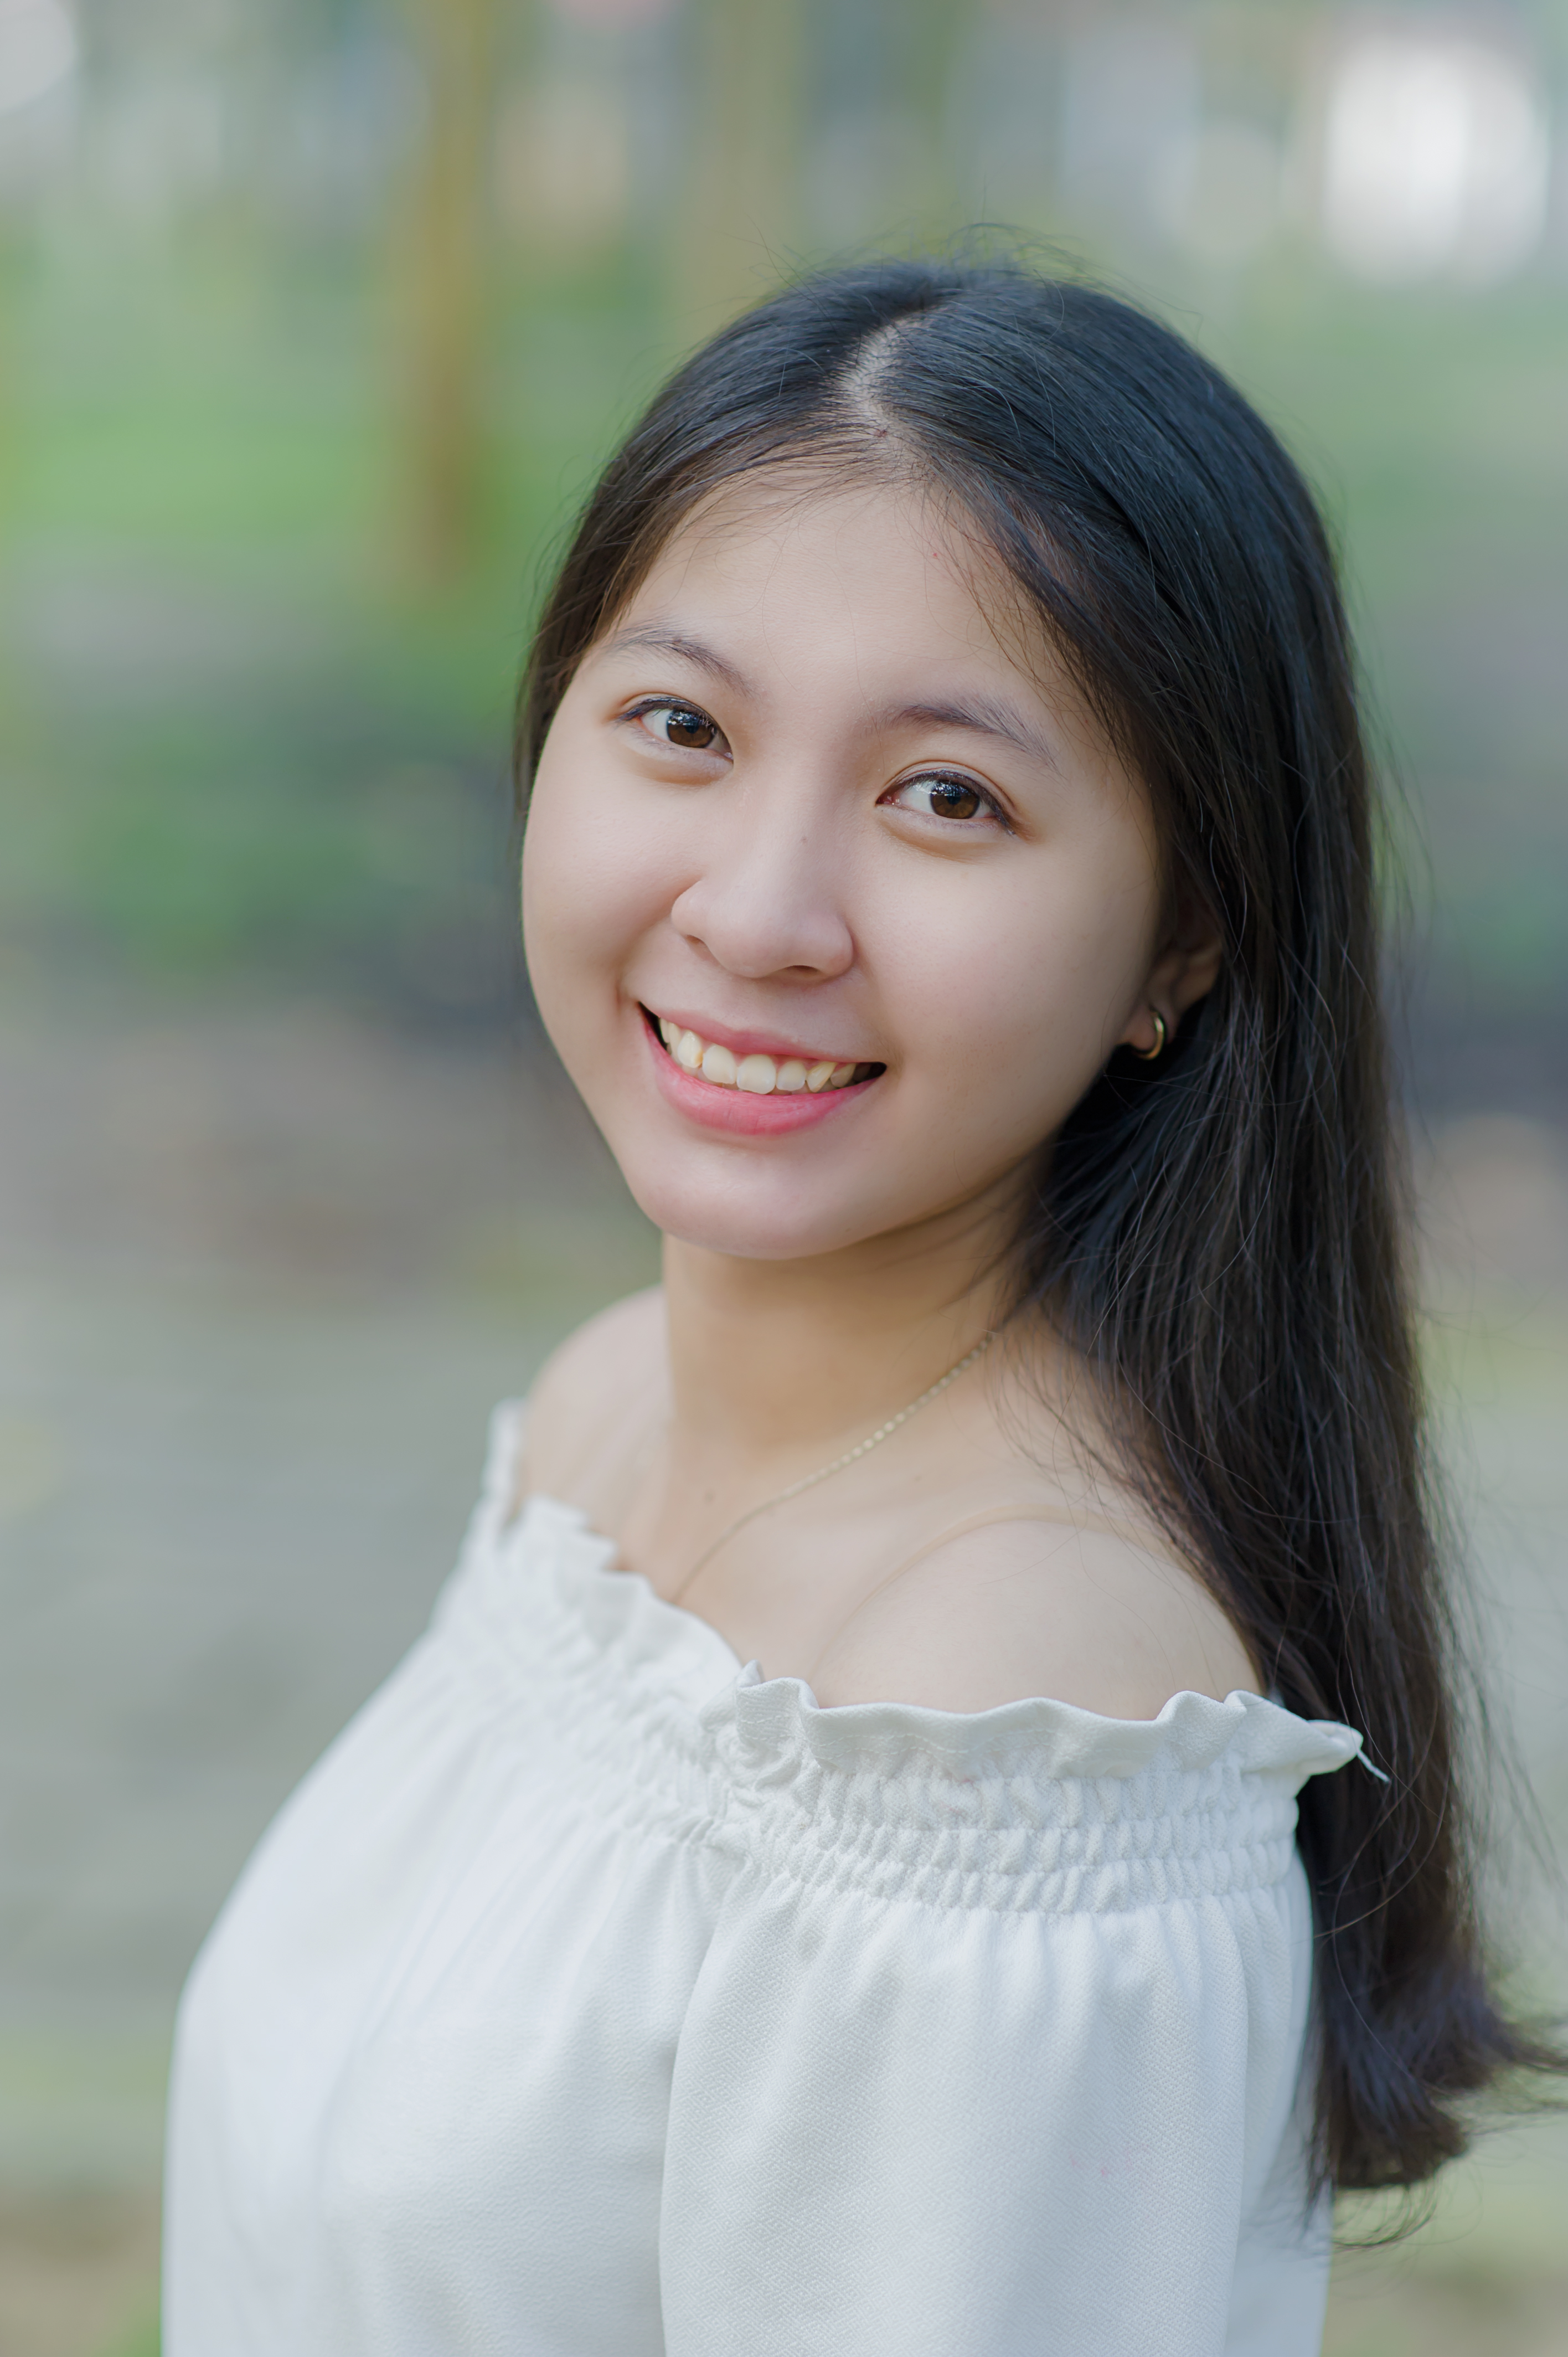
girl, hot sexy, cute, lovely, smile, portrait, fresh, beautiful, beauty, happy, eyes, awesome, love, sunshine, vintage, skin, photograph, facial expression, lady, photography, hairstyle, snapshot, eye, black hair, child, long hair, portrait photography, happiness, photo shoot, fun, brown hair, child actor, child model